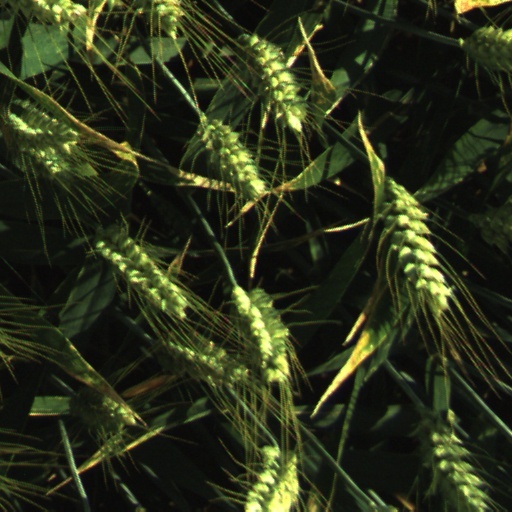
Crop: wheat